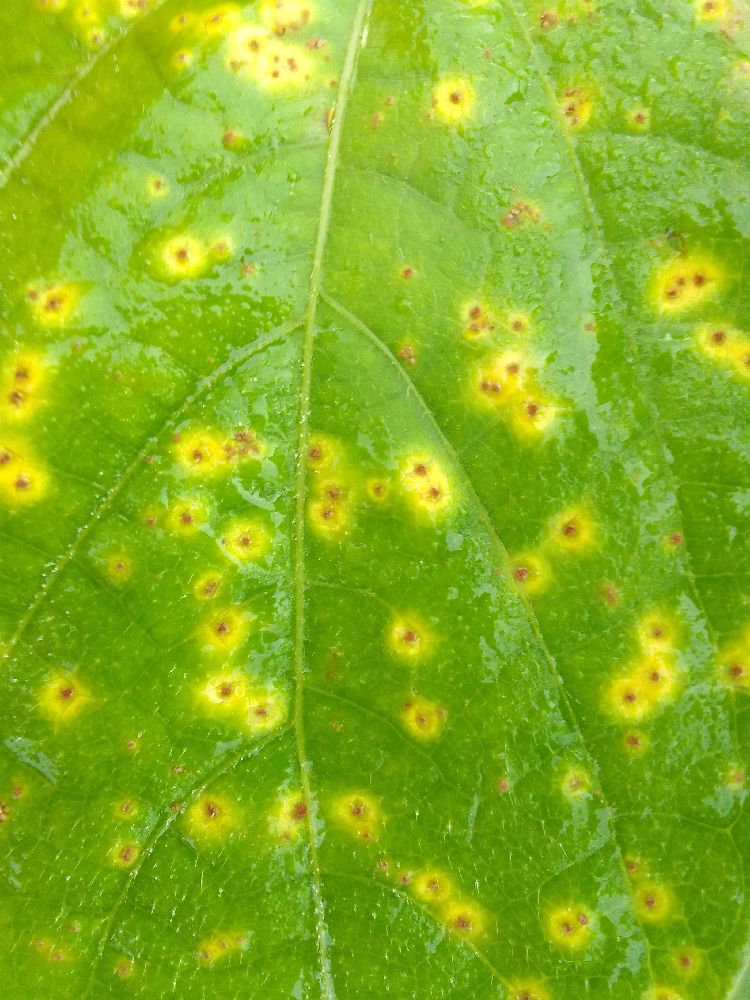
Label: rust